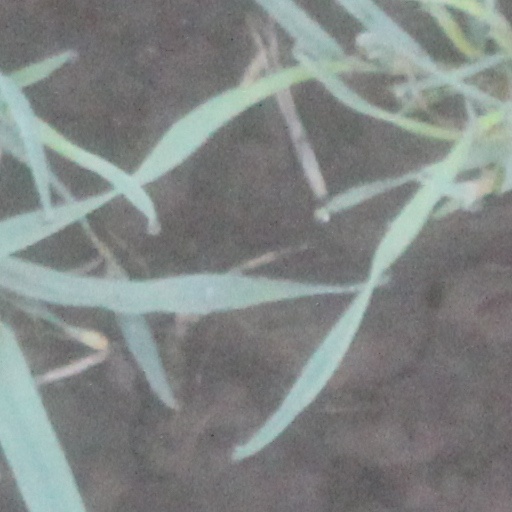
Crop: wheat